Capitan Gap Fire

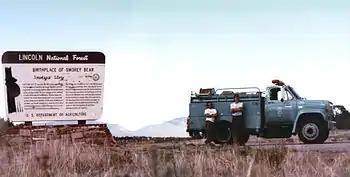
Smokey Bear Vista Point in 1990, with Capitan Gap in the distance between the sign and Tahoe National Forest Fire Engine 731.

The Capitan Gap Fire was a 17,000 acres (69 km) human-caused forest fire that broke out in the Capitan Mountains range within Lincoln National Forest, in Lincoln County, eastern New Mexico in 1950: beginning on May 4. It was named for Capitan Gap in the mountain range.